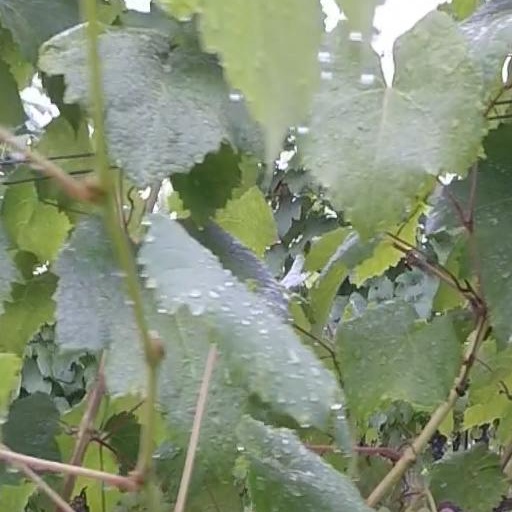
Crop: grape